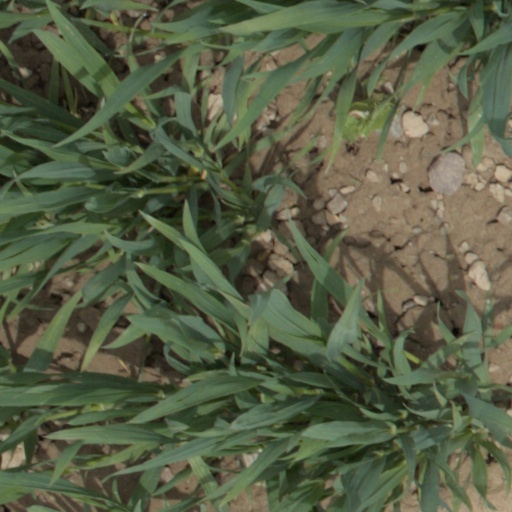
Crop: wheat